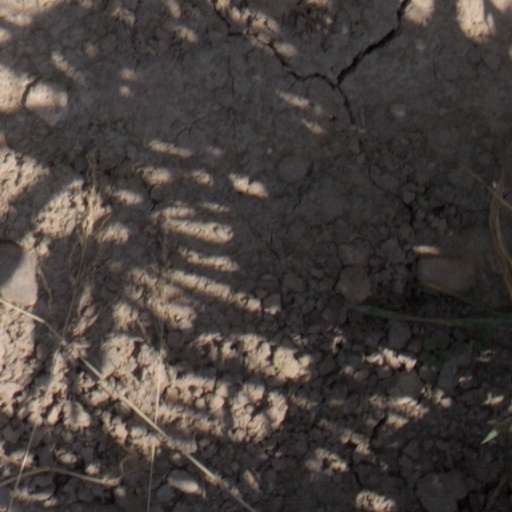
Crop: wheat